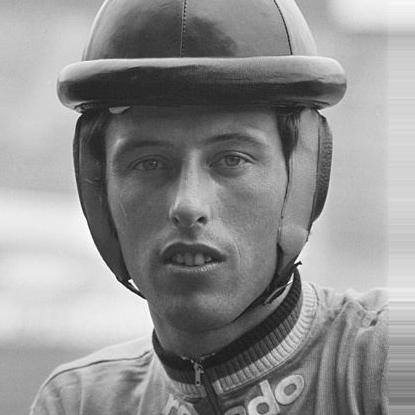
Age: 26